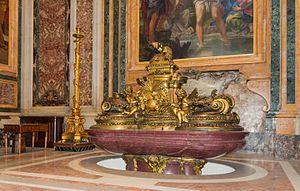
Les fonts baptismaux de la Basilique Saint-Pierre, Cité du Vatican. Il est allégué que la cuve de marbre serait une partie du sarcophage de l'Empereur Hadrien.